John Glassford

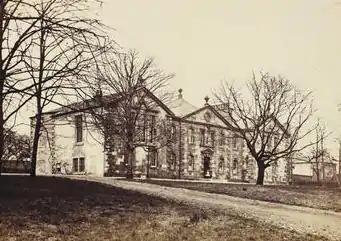
Whitehill House north-east of Glasgow

John Glassford ( – 27 August 1783) was a Scottish merchant and planter. One of the most prominent Tobacco Lords of Scotland, Glassford owned tobacco-producing slave plantations in the British North American colonies of Virginia and Maryland, for which he has become controversial in the 21st century.